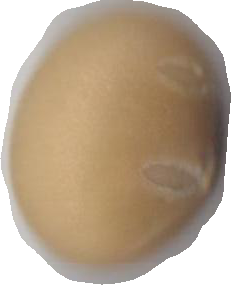
Variety: Anjasmoro